Openwork

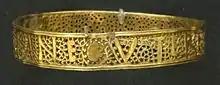
Ancient Roman gold bracelet from the Hoxne Hoard. "JULIANE" is spelled out in opus interrasile openwork.

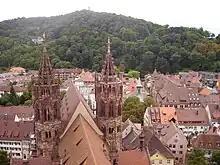
The secondary spires at Freiburg Minster

In art history, architecture, and related fields, openwork or open-work is any decorative technique that creates holes, piercings, or gaps through a solid material such as metal, wood, stone, pottery, cloth, leather, or ivory. Such techniques have been very widely used in a great number of cultures.